Red Army invasion of Georgia

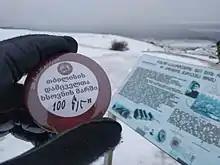
Tbilisi Defenders Memorial March in 2021 – the annual march along the frontline.

Despite Moscow's military successes, the situation on the Caucasus front had become precarious. Armenians, aided by the Red Army involvement in Georgia, had revolted, retaking Yerevan on 18 February 1921. In the North Caucasus, Dagestani rebels continued to fight the Soviets. The Turkish occupation of Georgia's territories implied the near certainty of a Soviet–Turkish confrontation, and the Georgians repeatedly refused to capitulate. On 2 March Lenin, who feared an unfavorable outcome to the Georgian campaign, sent his "warm greetings to Soviet Georgia", clearly revealing his desire to bring hostilities to an end as quickly as possible. He emphasized the "tremendous importance of devising an acceptable compromise for a bloc" with the Mensheviks. On 8 March, the Georgian Revkom reluctantly proposed a coalition government, which the Mensheviks refused.